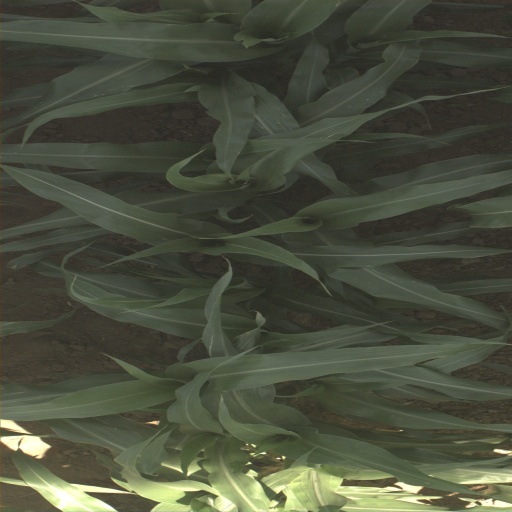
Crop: sorghum